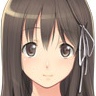
Portrait style: Anime Portrait